Lee Chin-yung

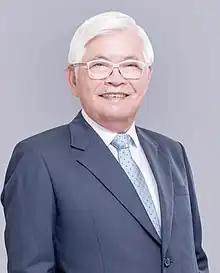
Official portrait, 2019

Lee Chin-yung (born 1 August 1951) is a Taiwanese lawyer and politician. He was a member of the Legislative Yuan from 1993 to 1997, when he was elected Mayor of Keelung. Lee remained mayor until 2001. He served as acting Yunlin County magistrate in 2005, and later served a full term in the office between 2014 and 2018. Following an unsuccessful bid for reelection as Yunlin County magistrate, Lee was appointed chairman of the Central Election Commission in 2019.